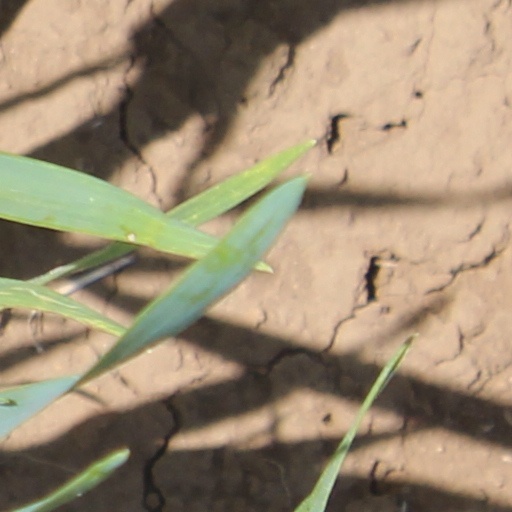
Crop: wheat